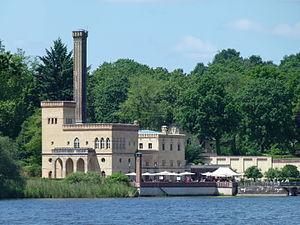
Le Meierei im Neuen Garten est une brasserie et un restaurant à Potsdam, dans le nouveau jardin, au bord du Jungfernsee.